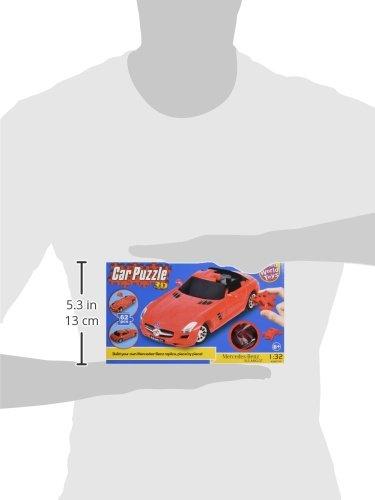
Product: Small World Toys Mercedes 3D Puzzle Car
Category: Toys & Games | Puzzles | Brain Teasers
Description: Small World Toys presents their most awesome 3D Puzzle MERCEDES Car.
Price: $26.53
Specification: ProductDimensions:5x2.4x8.7inches|ItemWeight:7.2ounces|ShippingWeight:7.2ounces(Viewshippingratesandpolicies)|DomesticShipping:ItemcanbeshippedwithinU.S.|InternationalShipping:ThisitemcanbeshippedtoselectcountriesoutsideoftheU.S.LearnMore|ASIN:B016LBXXW8|Itemmodelnumber:3357110|Manufacturerrecommendedage:8-15years